The Lathrop sisters

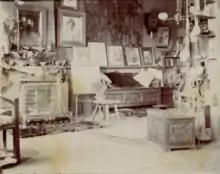
The Lathrop sisters displayed their paintings and woodcarvings in their Northampton, Mass., studio.

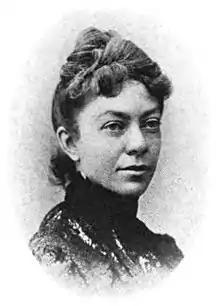
Clara Welles Lathrop

The sisters Clara Welles Lathrop (1853–1907), Bessie Stebbins Lathrop (1854–1930) and Susanne (Susie) Lathrop (1860–1938) were artists and teachers in Northampton, Massachusetts, who exhibited and traveled widely. Clara was a painter, Bessie was a leather worker and woodcarver, and Susie illustrated publications. In addition to exhibiting in the U.S. and Europe, they organized intellectual salons at their Northampton studio and taught art at schools including Smith College.